Henry Weinhard

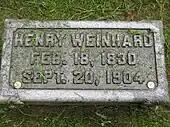
Weinhard's grave marker with bottle caps

In 1859, Weinhard married Louisa Wagenblast, and they had five children; only two survived to adulthood. A Mason, he was also a member of several German societies in Portland. This included helping to found the Portland German Aid Society, with other civic activities including providing funds to build a church adjacent to the brewery. Other business interests outside of the brewery included stakes in the Portland Hotel, the West Side Railway, and the New Grand Central Hotel. In 1887, Weinhard offered to pump free beer into the Skidmore Fountain for its dedication; the city declined the offer due to the fear of rowdy horses.